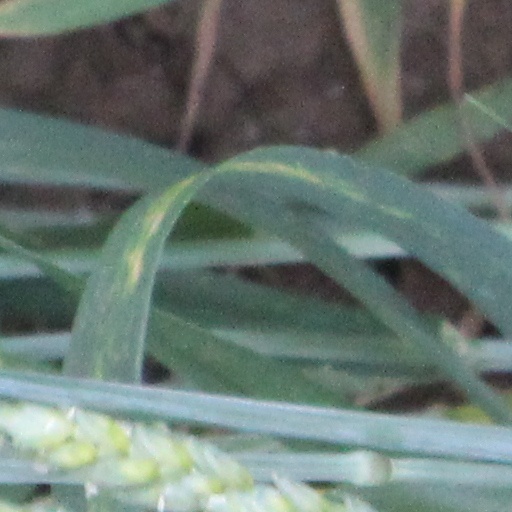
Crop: wheat